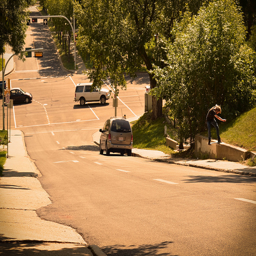
A boy riding his skate board against a cement wall in a rural area.
A skateboarder rails on a wall as cars go through an intersection.
A man who is on a skateboard on a ledge.
A street leading into an intersection with cars traveling on both street and a skateboarder on the side doing a jumping trick onto a side wall.
Cars driving through an intersection on a steel slope.